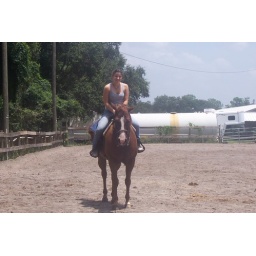
Me riding a horse at some stables up in plant city.